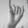
ASL letter: I